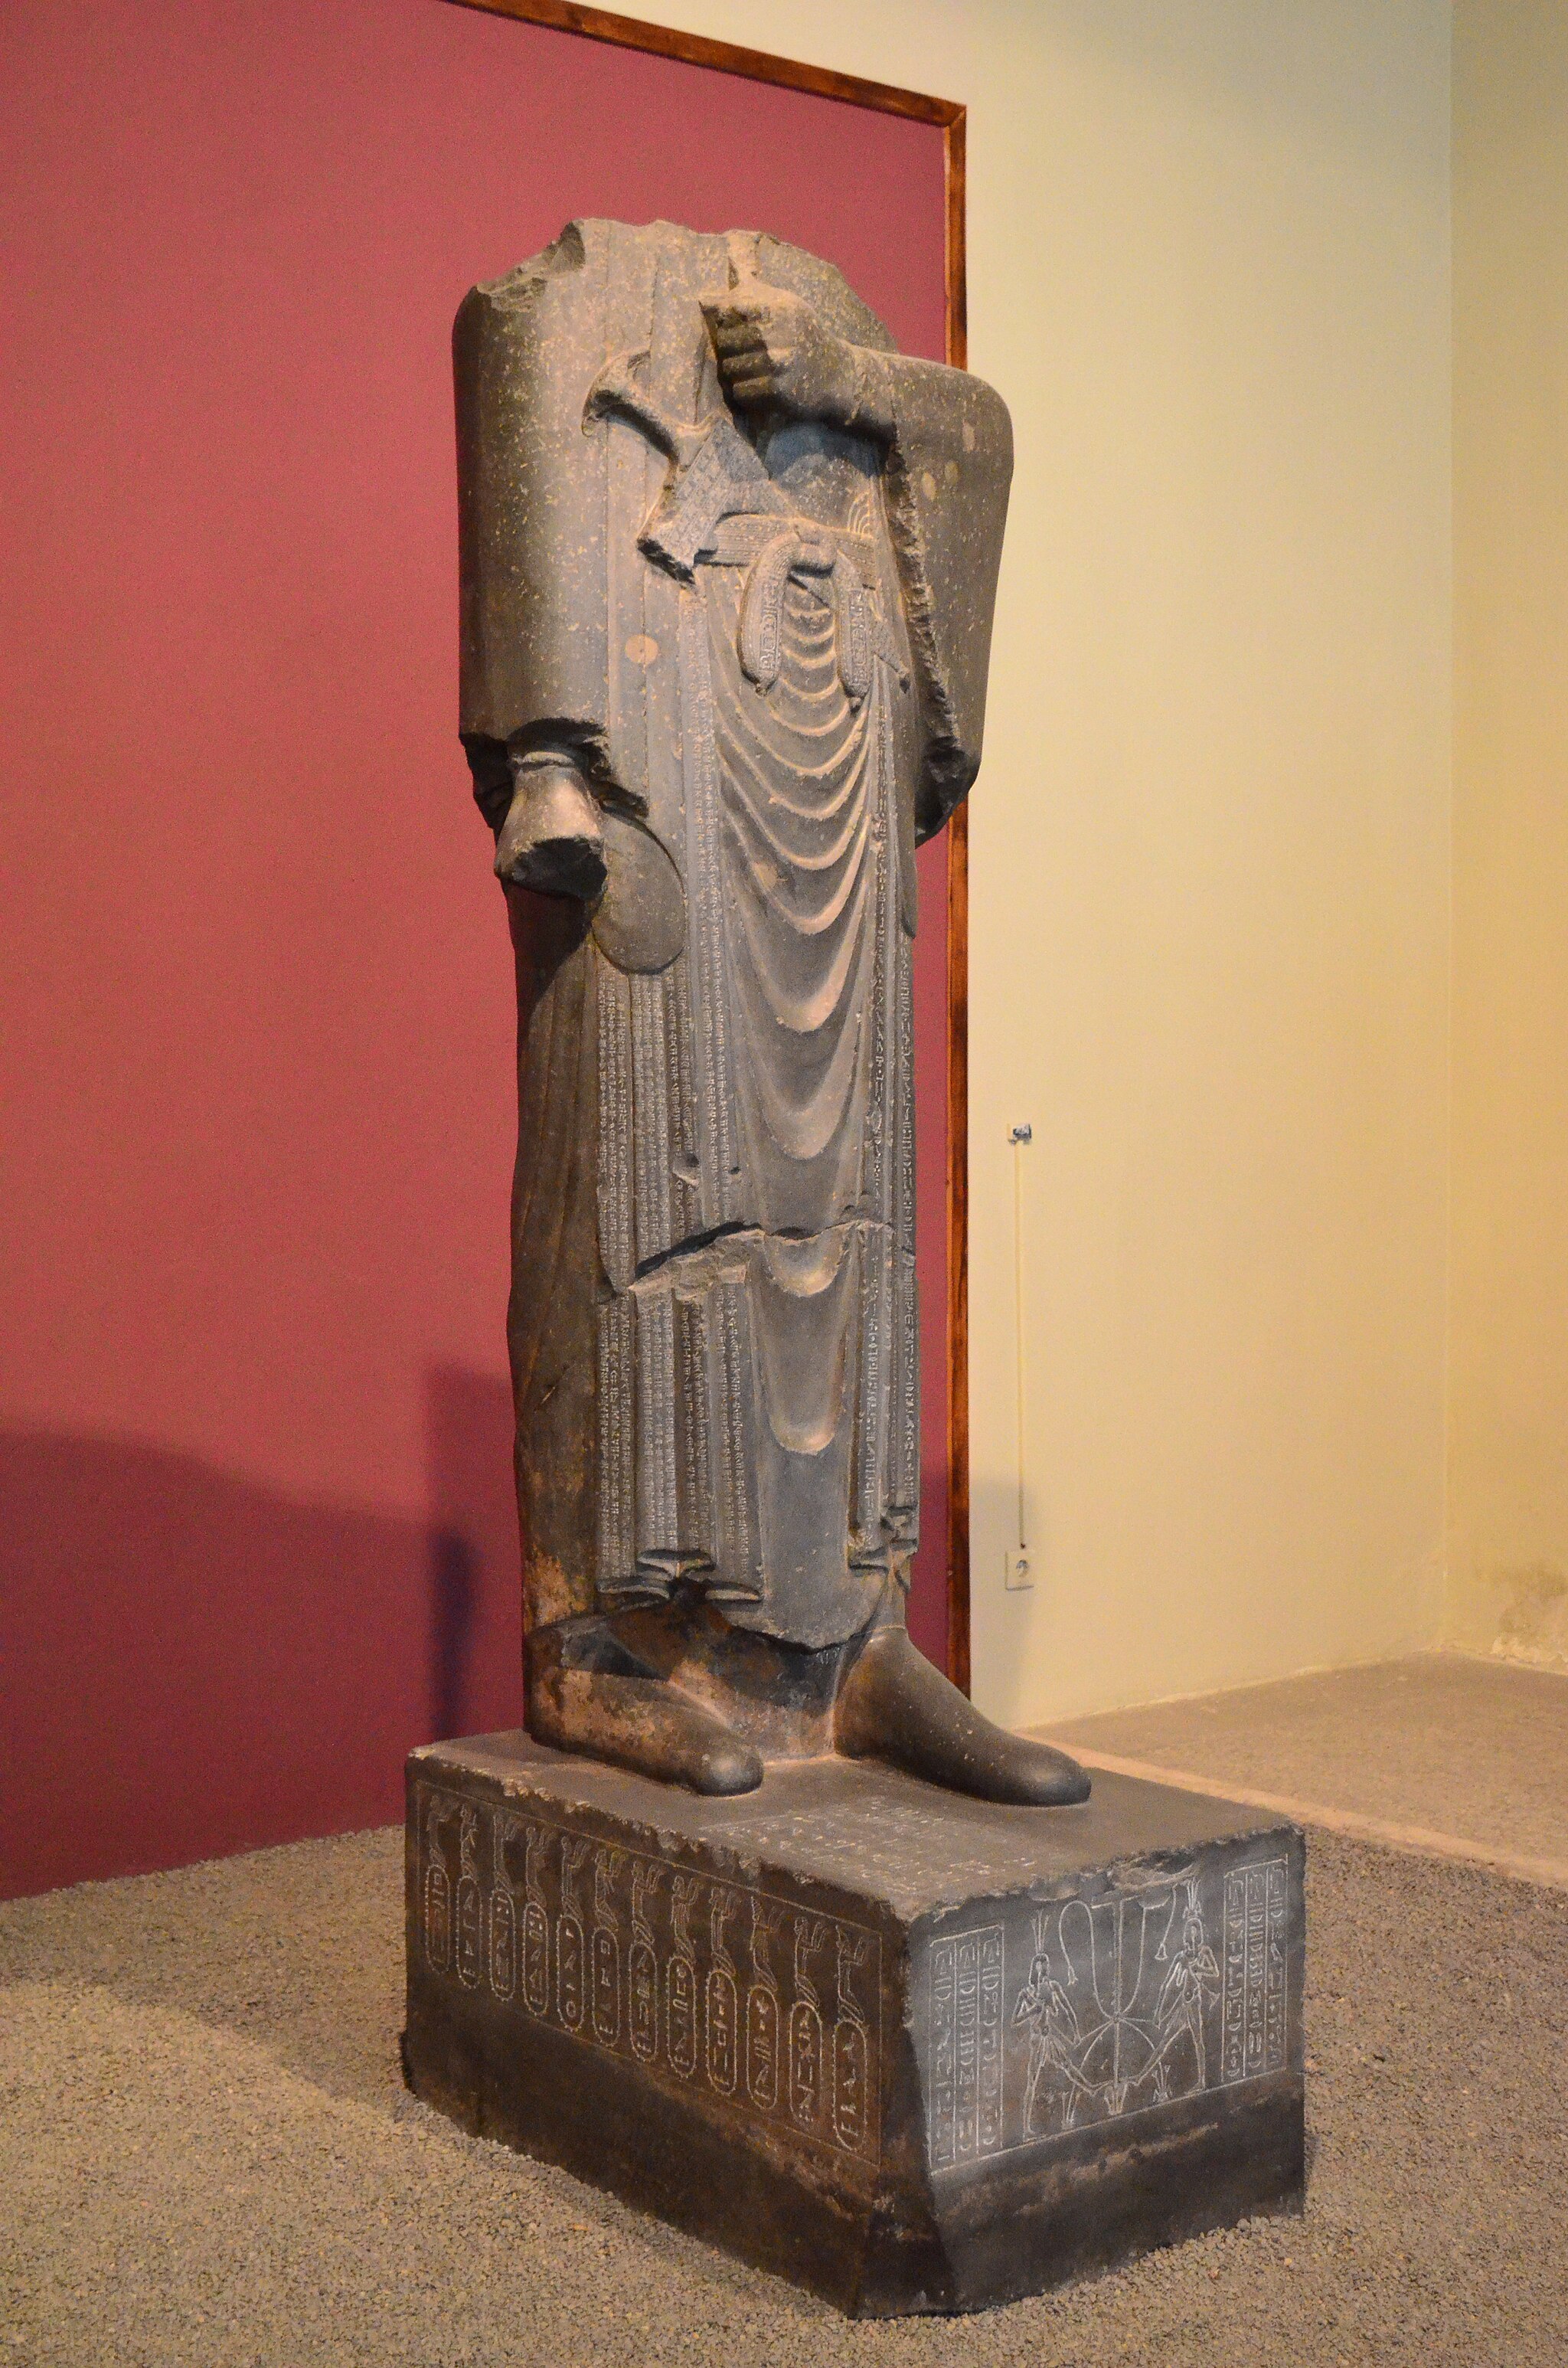
Title: National Meusem Darafsh 6 (46)
Description: National Museum of Iran : Three-quarter view: the hieroglyphs & figures engraved on the pedestal are clearly visible
Date: 2013-09-03 09:46:39
Categories: GFDL, Taken with Nikon D5100, Statue of Darius I, License migration redundant, Self-published work, Photos by Darafsh Kaviyani